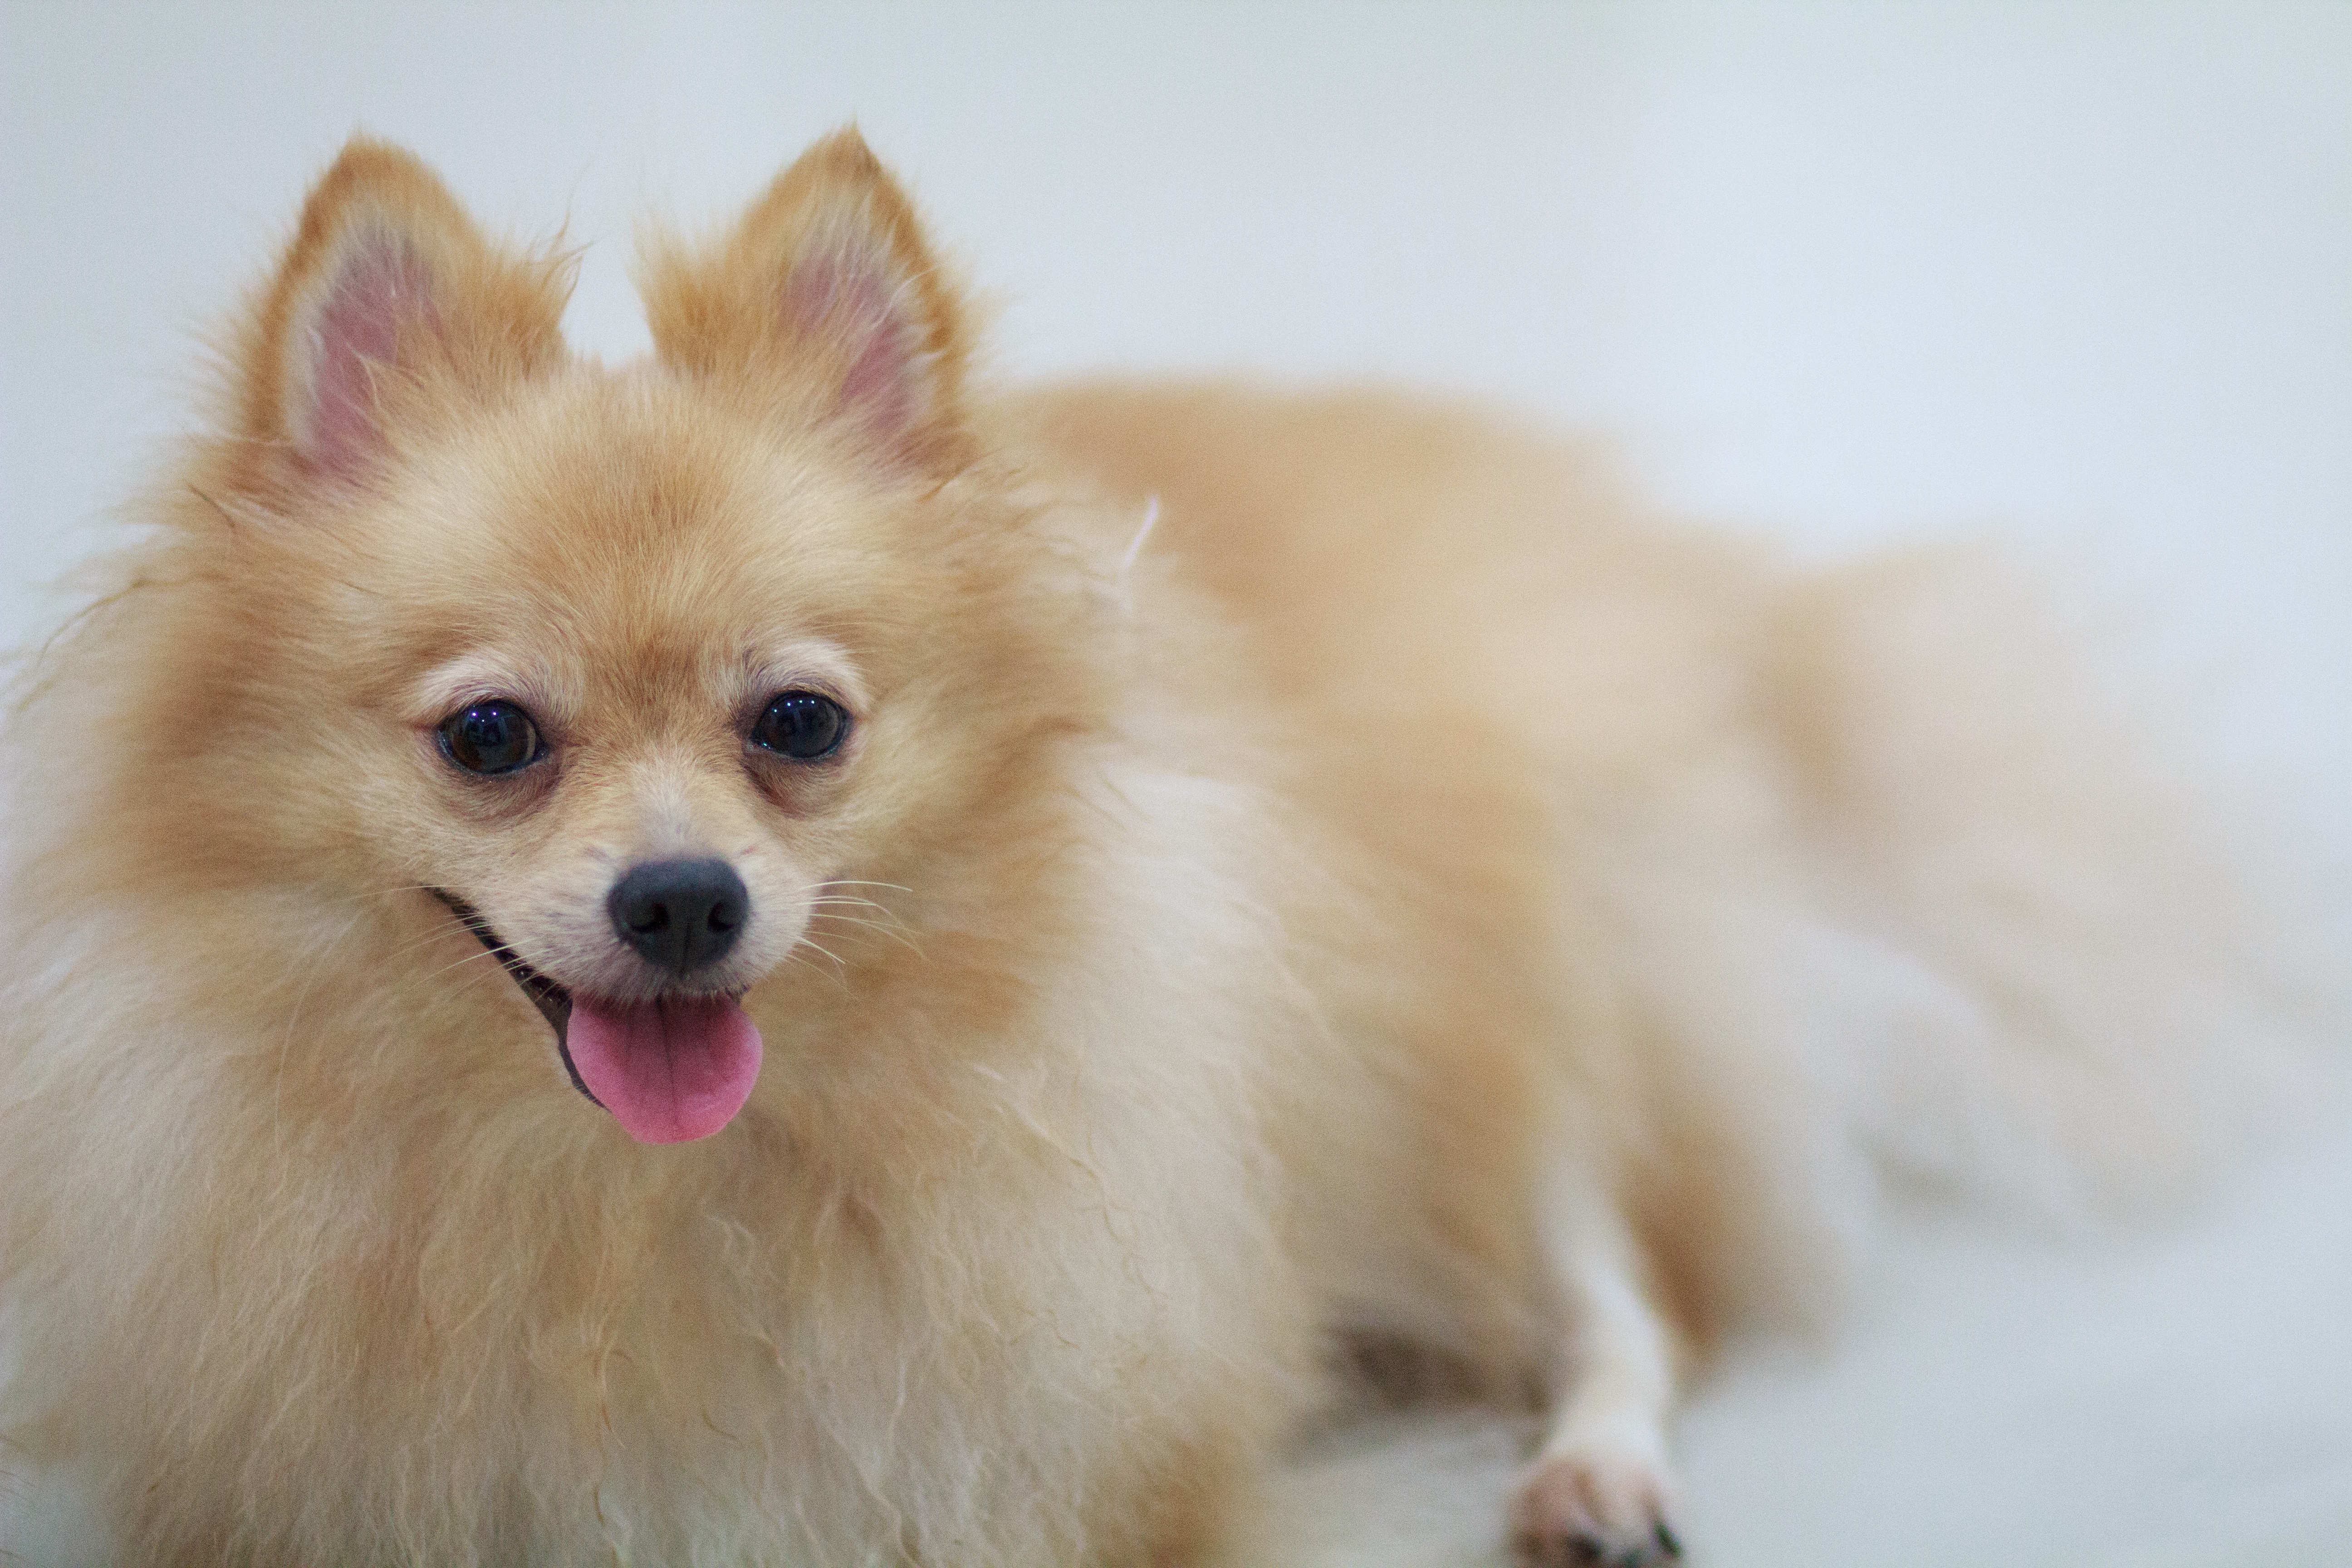
puppy, dog, cute, pets, whiskers, cool image, snout, german, cool photo, dog breed, breed, pomeranian, spitz, white feather, mastiff, dog like mammal, carnivoran, dog breed group, german spitz mittel, german spitz, german spitz klein, volpino italiano, companion dog